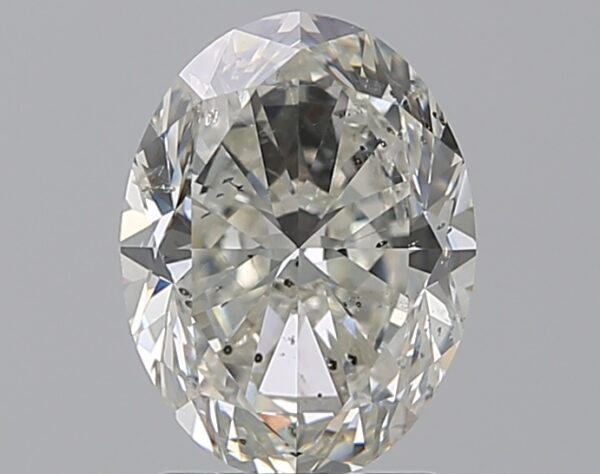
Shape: oval
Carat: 2
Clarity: SI2
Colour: I
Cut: VG
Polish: EX
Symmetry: EX
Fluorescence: M
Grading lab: GIA
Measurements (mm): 9.17 x 6.89 x 4.55